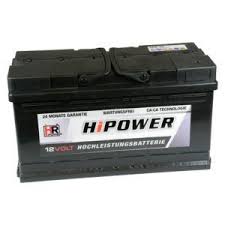
Waste category: battery